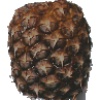
Label: Pineapple 1